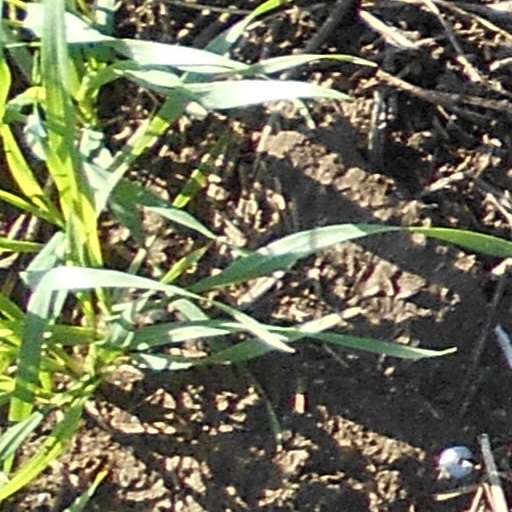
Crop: wheat